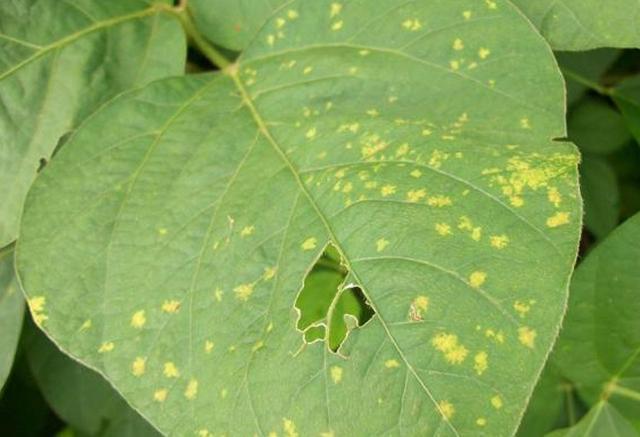
Plant: Soybean
Disease: soybean downy mildew